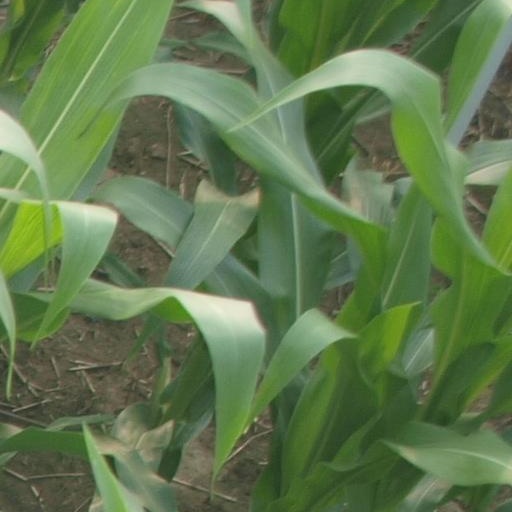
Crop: maize; corn